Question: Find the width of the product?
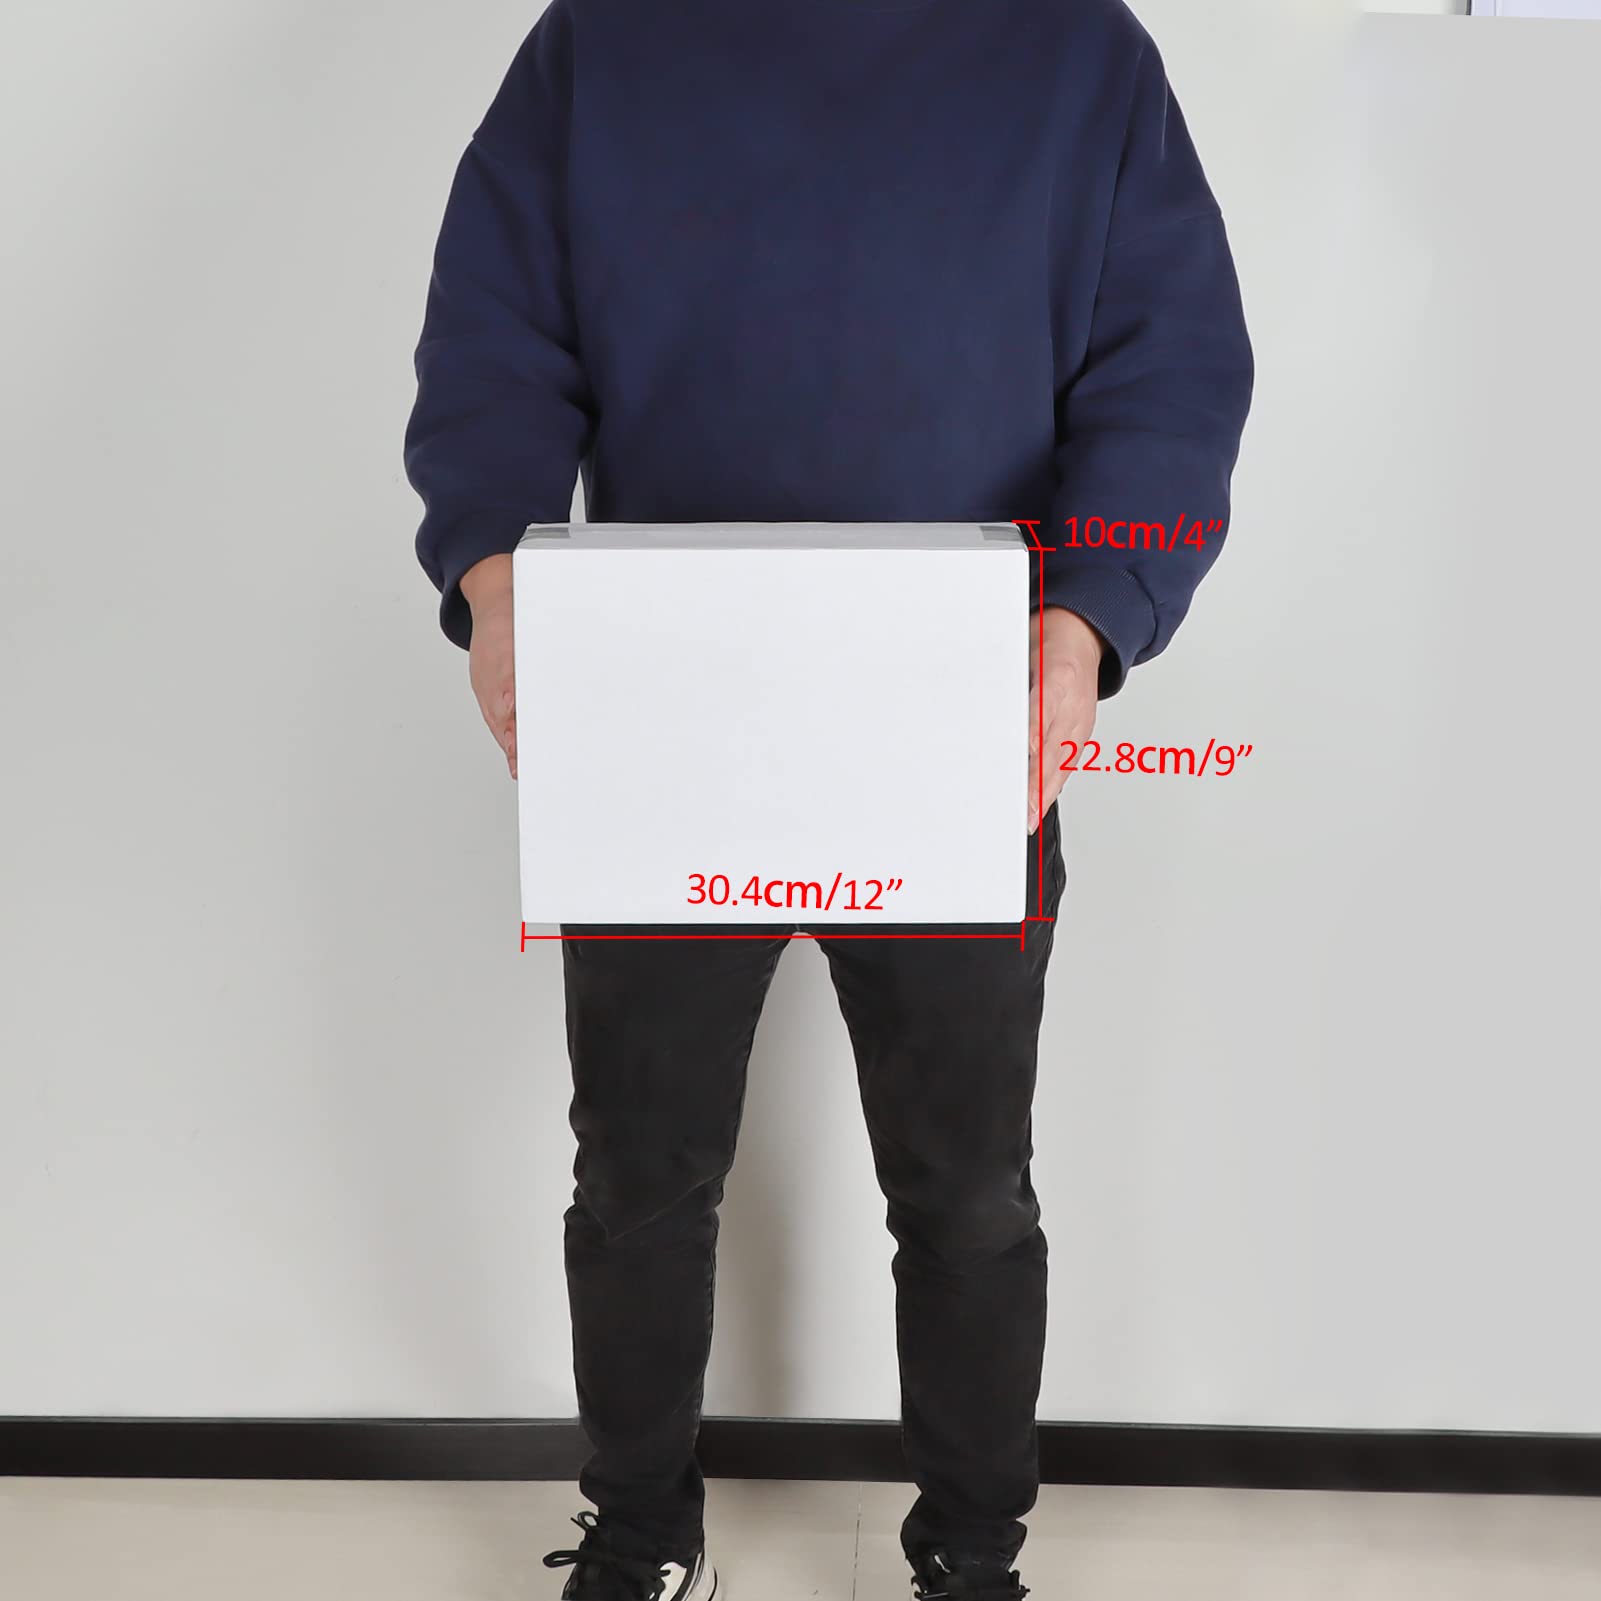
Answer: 10.0 centimetre